Aryabhatta Research Institute of Observational Sciences

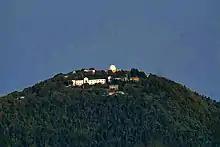
Aryabhatta Research Institute of Observational Sciences

The institute was started on 20 April 1954 under the supervision of Dr. A. N. Singh as Uttar Pradesh State Observatory (UPSO) in the premises of the Government Sanskrit College, presently known as Sampurnanand Sanskrit Vishwavidyalaya, Varanasi, Uttar Pradesh. With the formation of the State of Uttarakhand on 9 November 2000, and because of its geographical location within the boundaries of Uttarakhand, UPSO came under the administrative control of the Government of Uttarakhand and was re-christened as the State Observatory (SO). The institute was named as Aryabhatta Research Institute of Observational Sciences (ARIES) when it came under the Department of Science & Technology (DST), Government of India as an autonomous body on 22 March 2004.